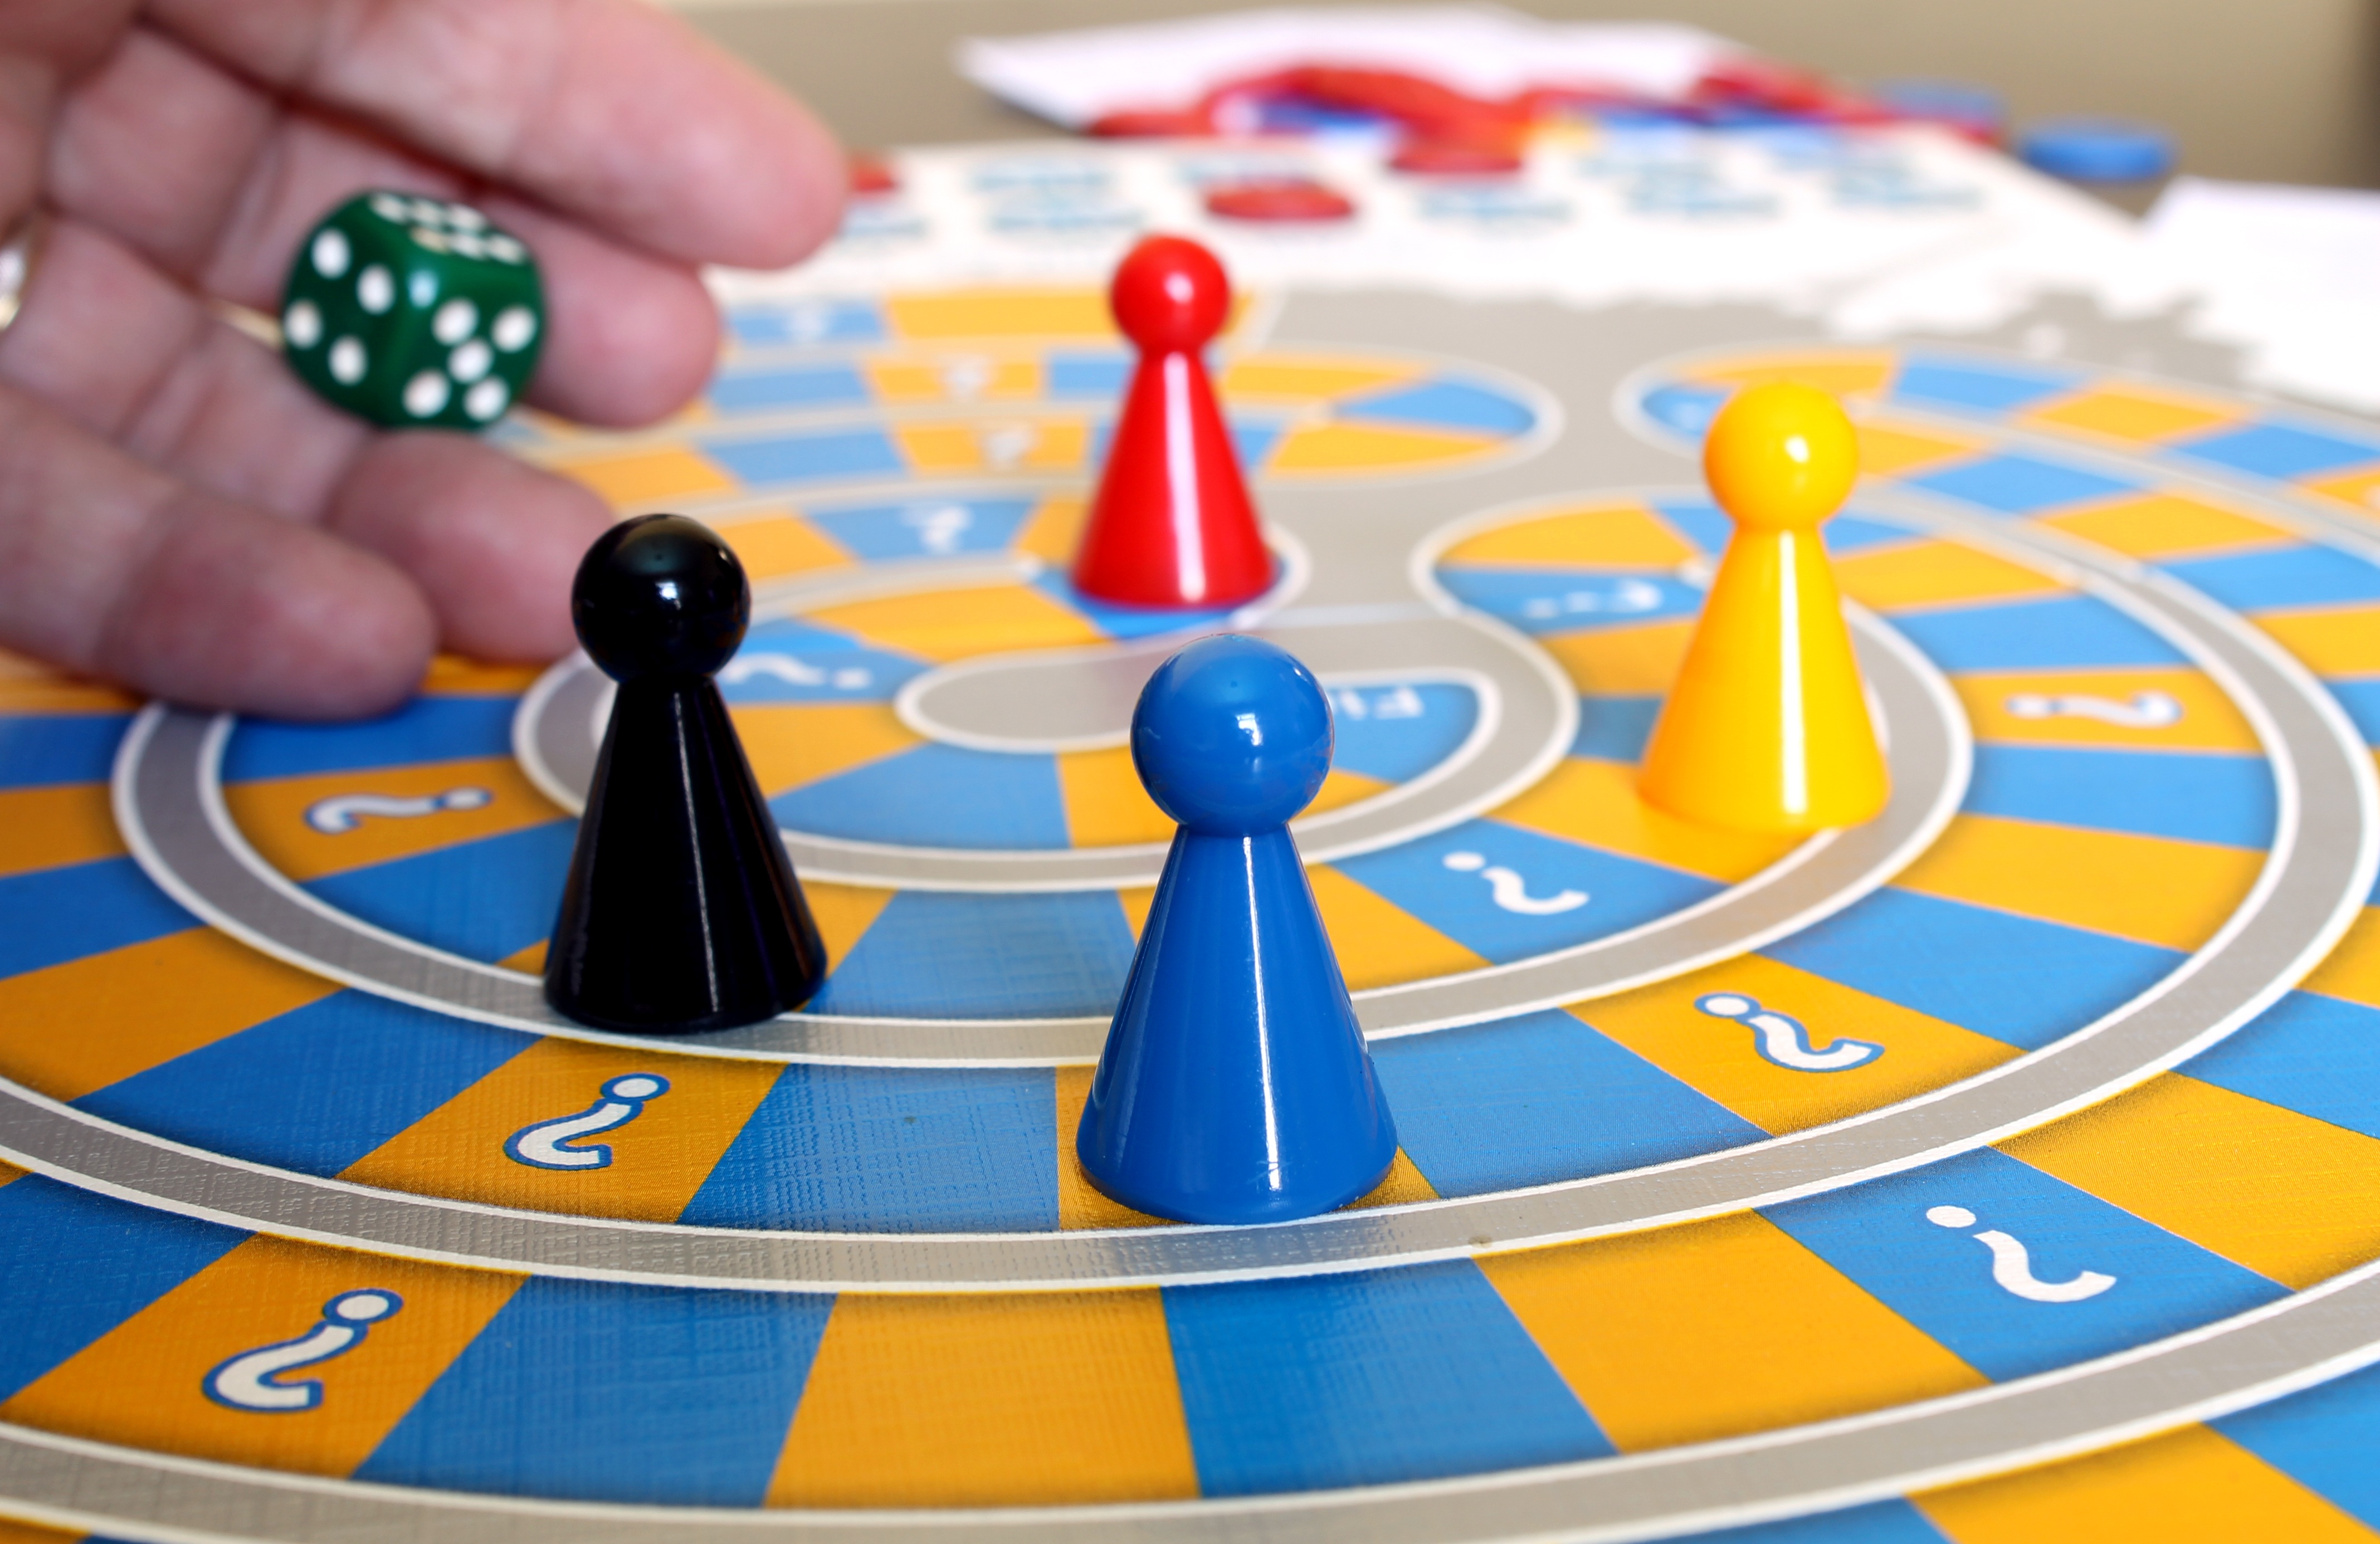
board, game, play, number, recreation, board game, circle, fun, sports, games, indoor games and sports, tabletop game, family game, game profile